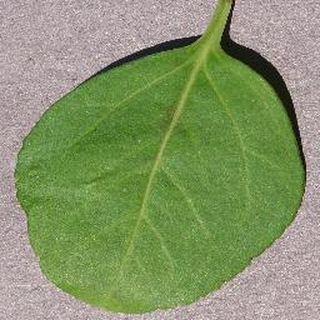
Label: healthy_cherry